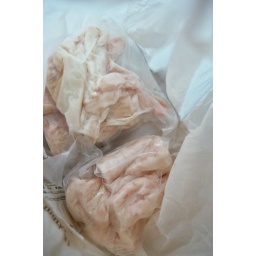
lard in its plastic bag